Orval Abbey

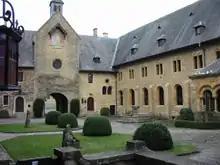
Entry to Orval Abbey via the guest house.

The site has been occupied since the Merovingian period, and there is evidence that there was already a chapel here in the 10th century. Around 1070, a group of Benedictine monks from Calabria settled here, at the invitation of Arnold I, Count of Chiny, and Conrad I, Count of Luxembourg, and began construction of a church and a monastery, but after some forty years, possibly because of the death of Count Arnould, they moved away again. They were replaced by a community of Canons Regular, who completed the construction work: the abbey church was consecrated on 30 September 1124.